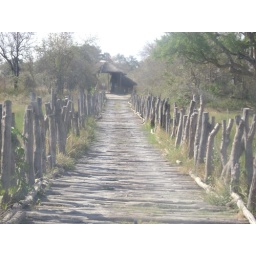
A bridge over troubled waters...No a troubled bridge over water